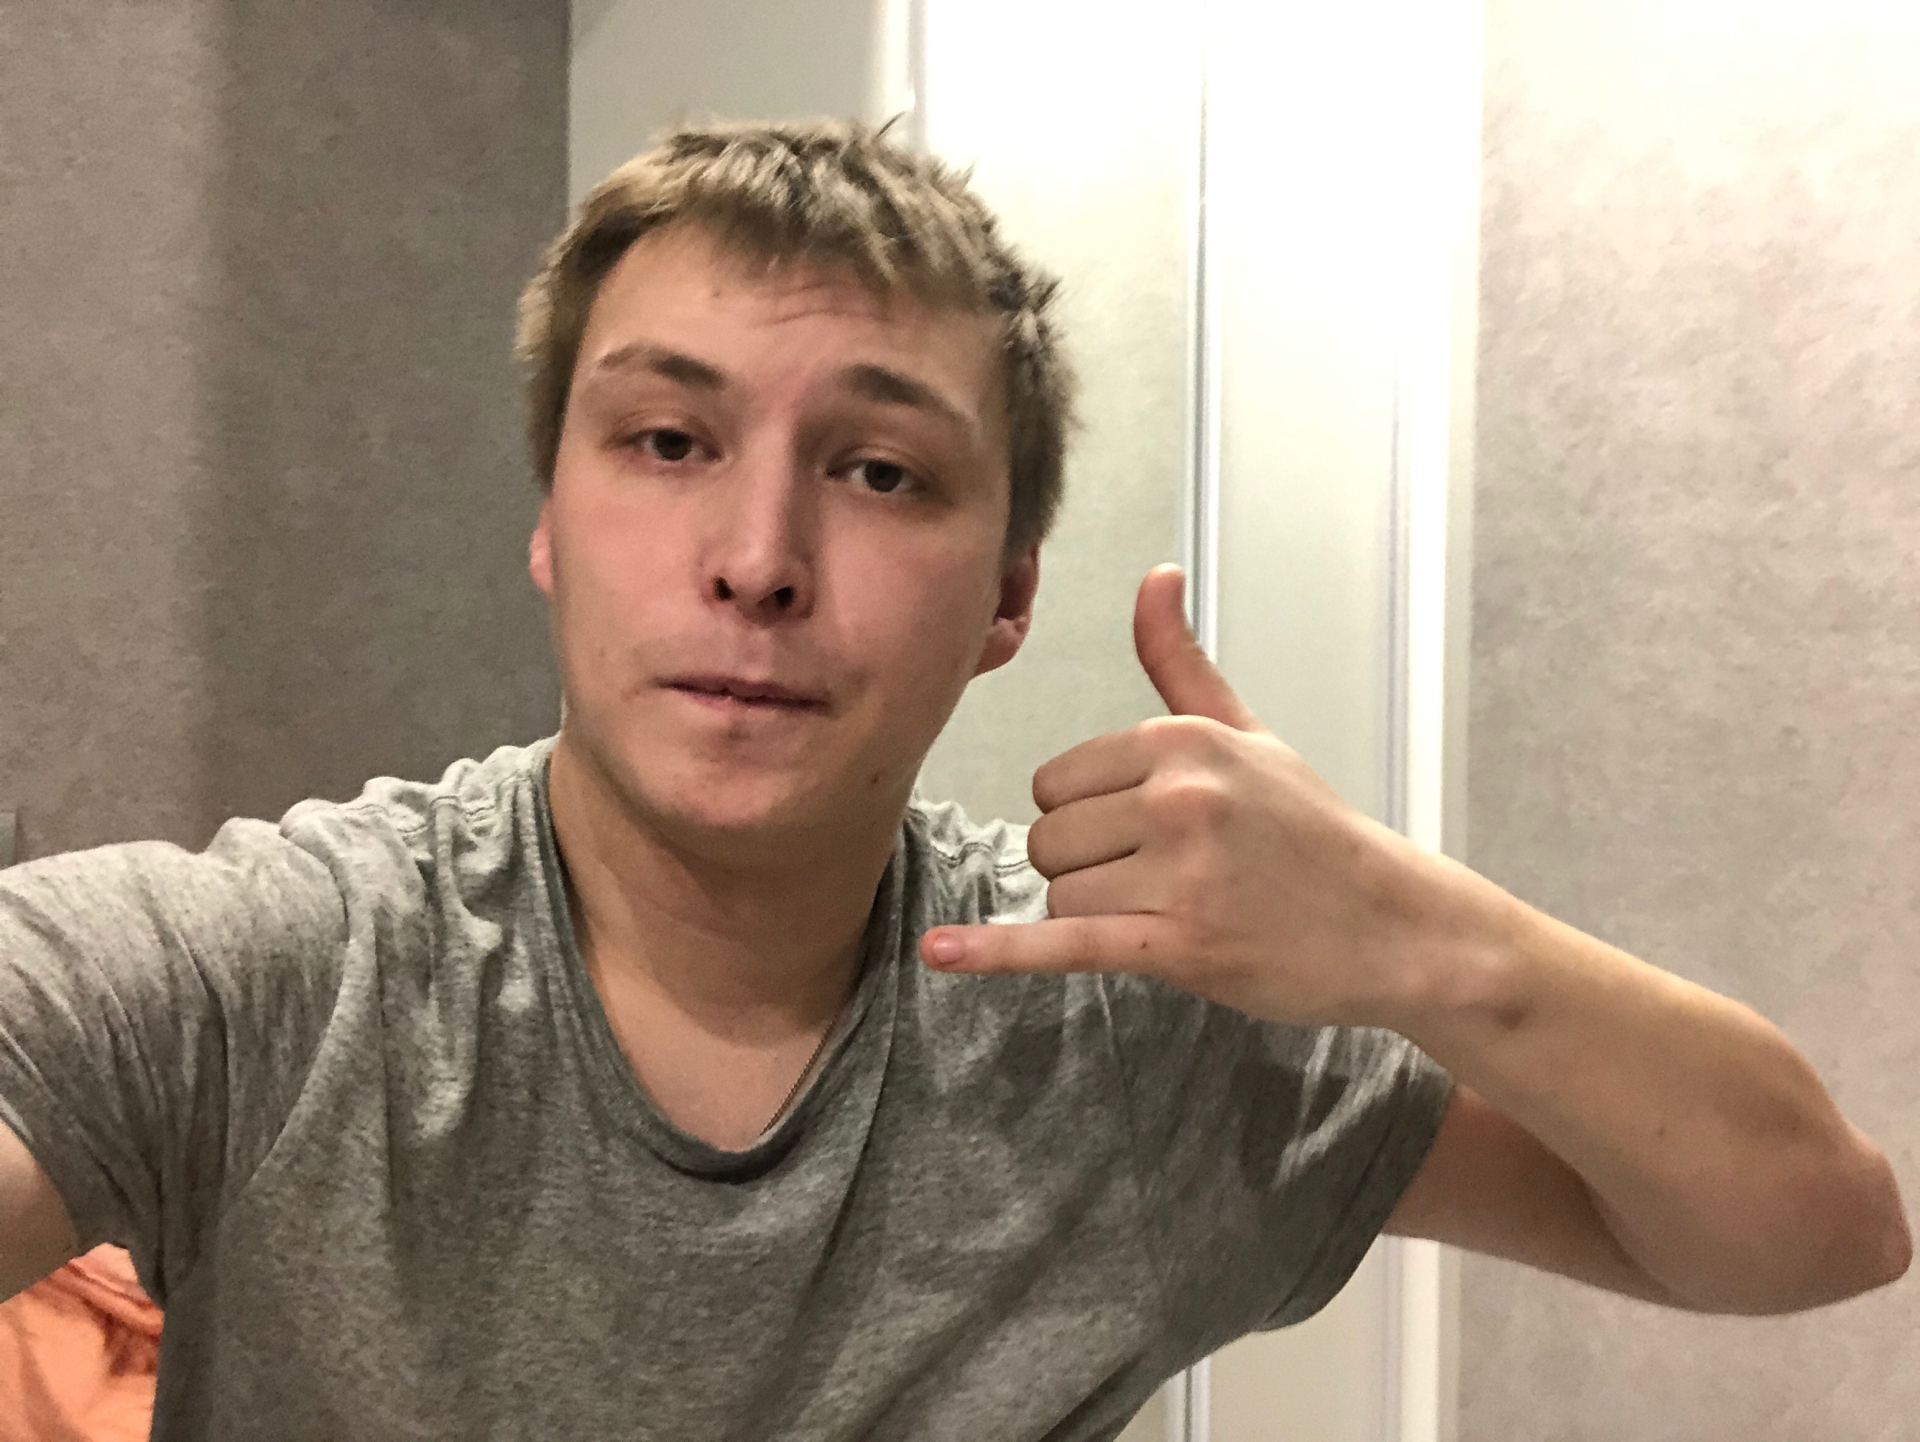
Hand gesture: call